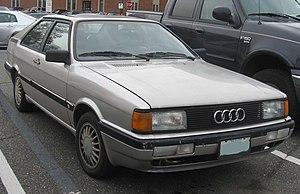
L'Audi Coupé GT est un coupé dérivé de l'Audi 80 de seconde génération, il est apparu au catalogue en septembre 1980, soit 6 mois après son dérivé hautes performances, l'Audi quattro.